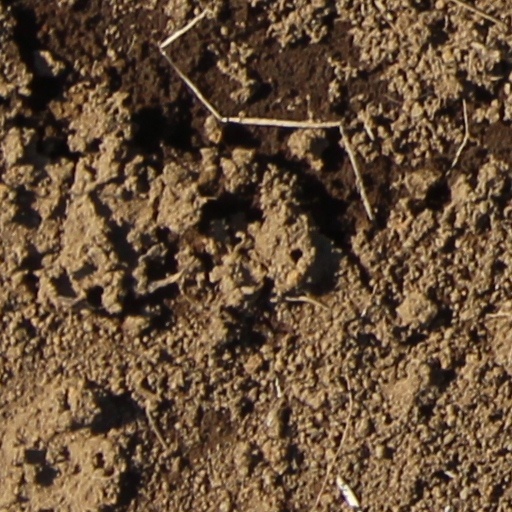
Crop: wheat